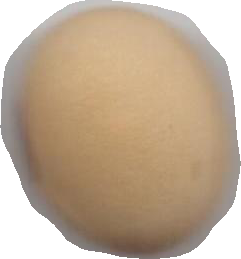
Variety: Anjasmoro